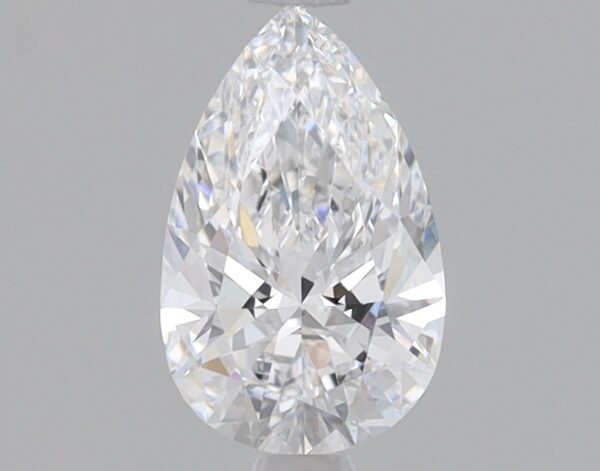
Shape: pear
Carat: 0.8
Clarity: VS1
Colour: D
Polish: EX
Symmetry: EX
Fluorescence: NONE
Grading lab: IGI
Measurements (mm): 8.41 x 5.25 x 3.22